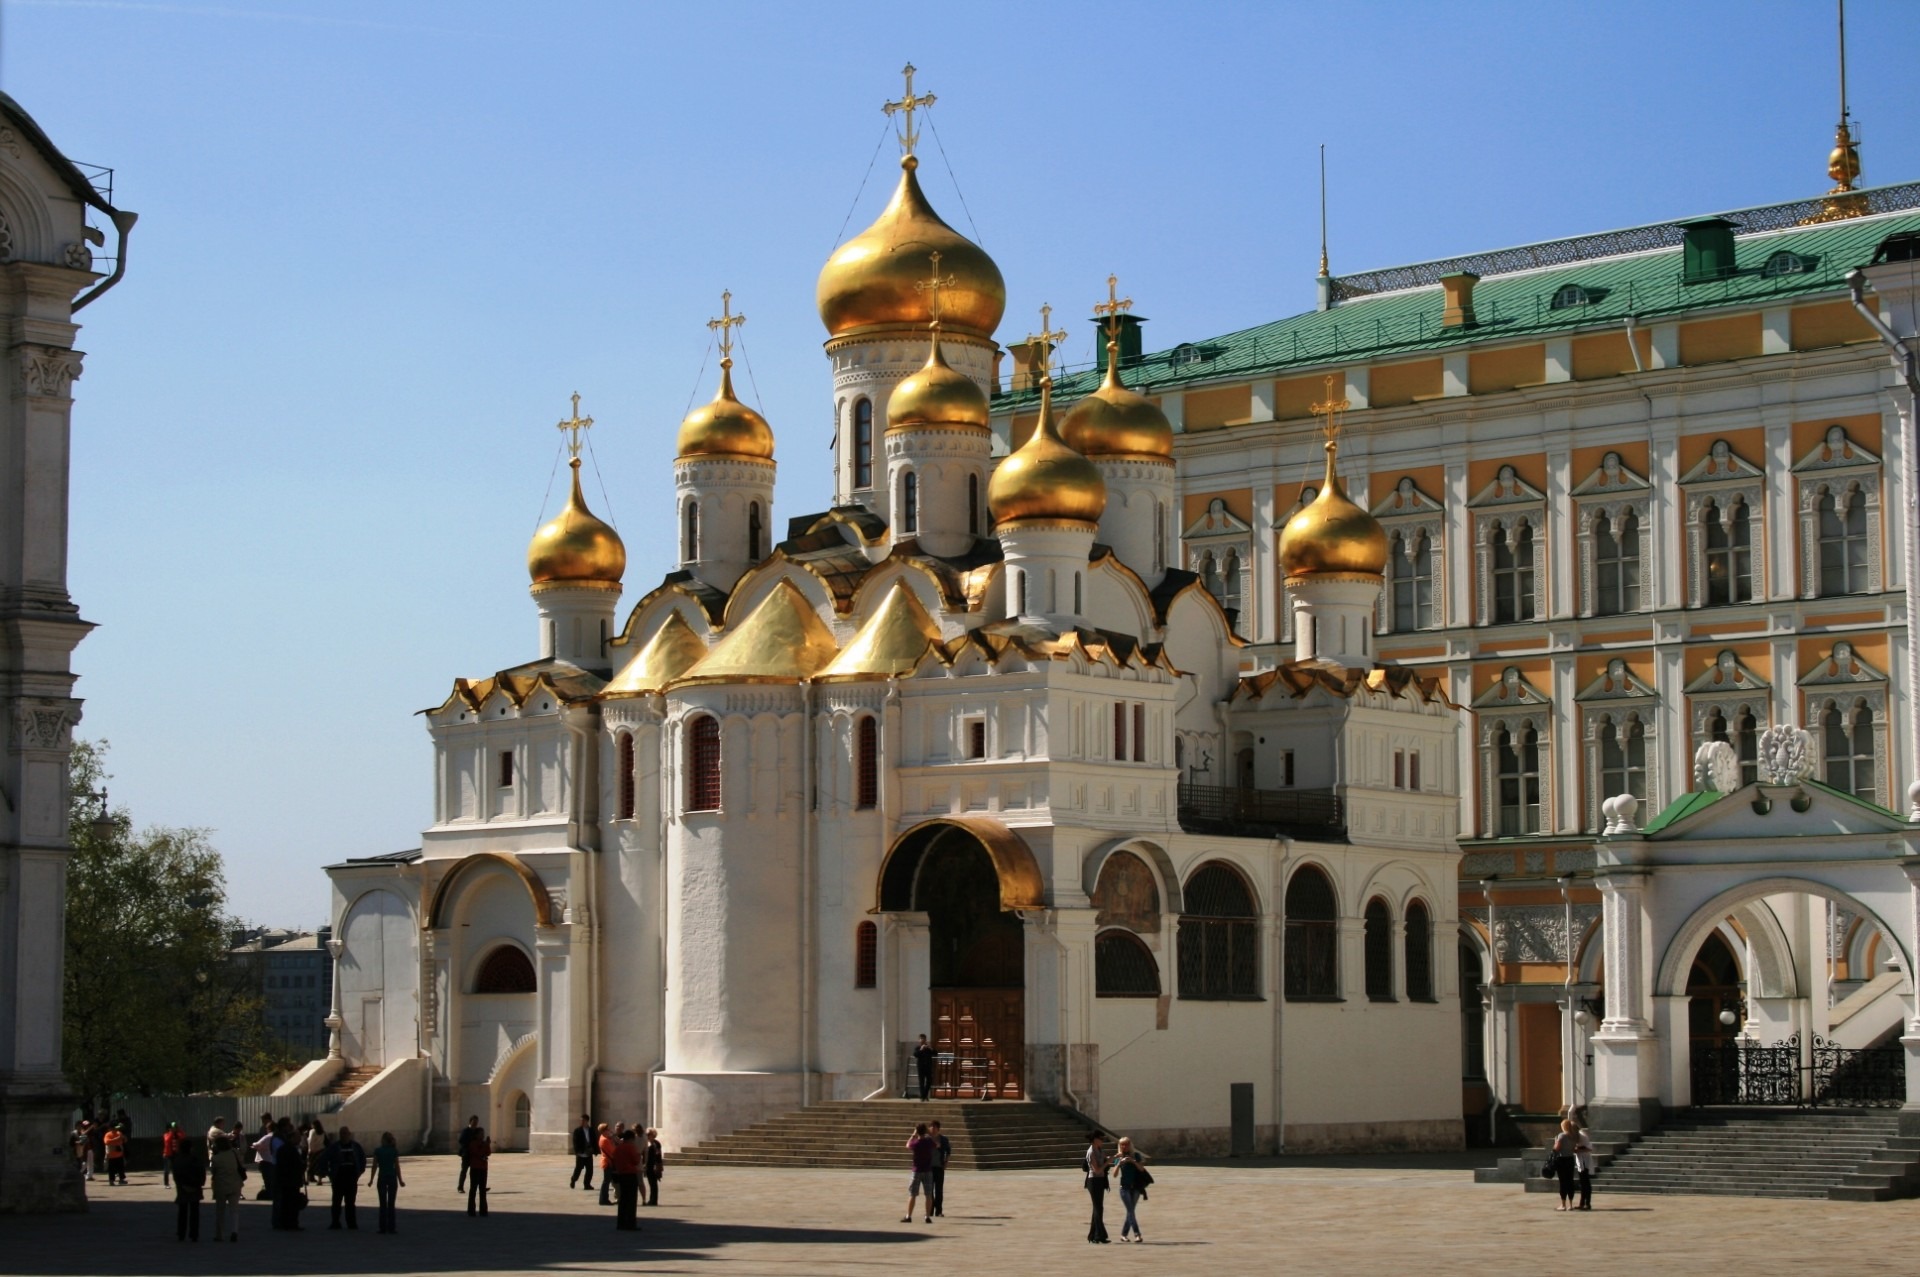
town, building, palace, plaza, religion, landmark, facade, church, tourism, place of worship, blue sky, towers, monastery, town square, basilica, white walls, golden domes, russian orthodox church, historic site, day time, church square, byzantine architecture, kremlin palace background